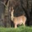
Label: deer